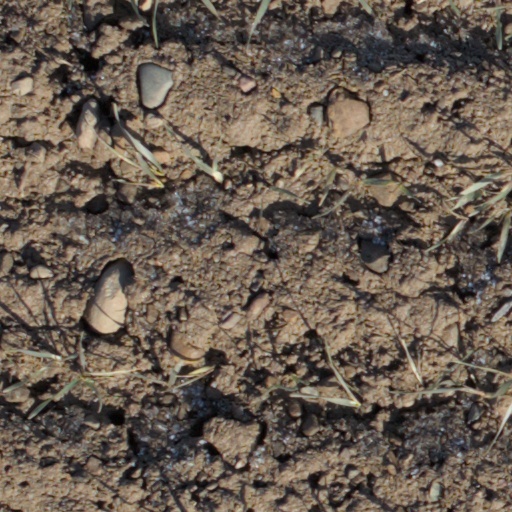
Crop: wheat